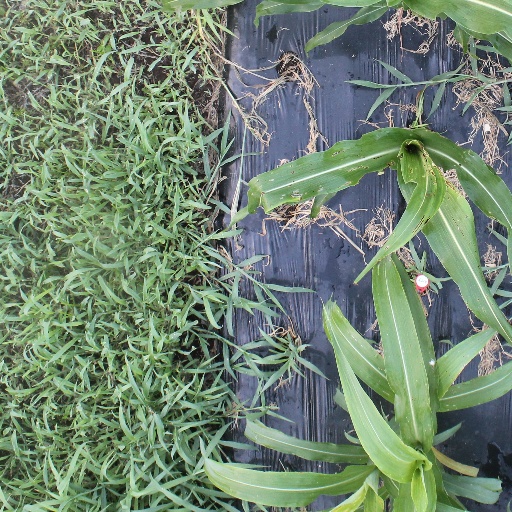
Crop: sorghum